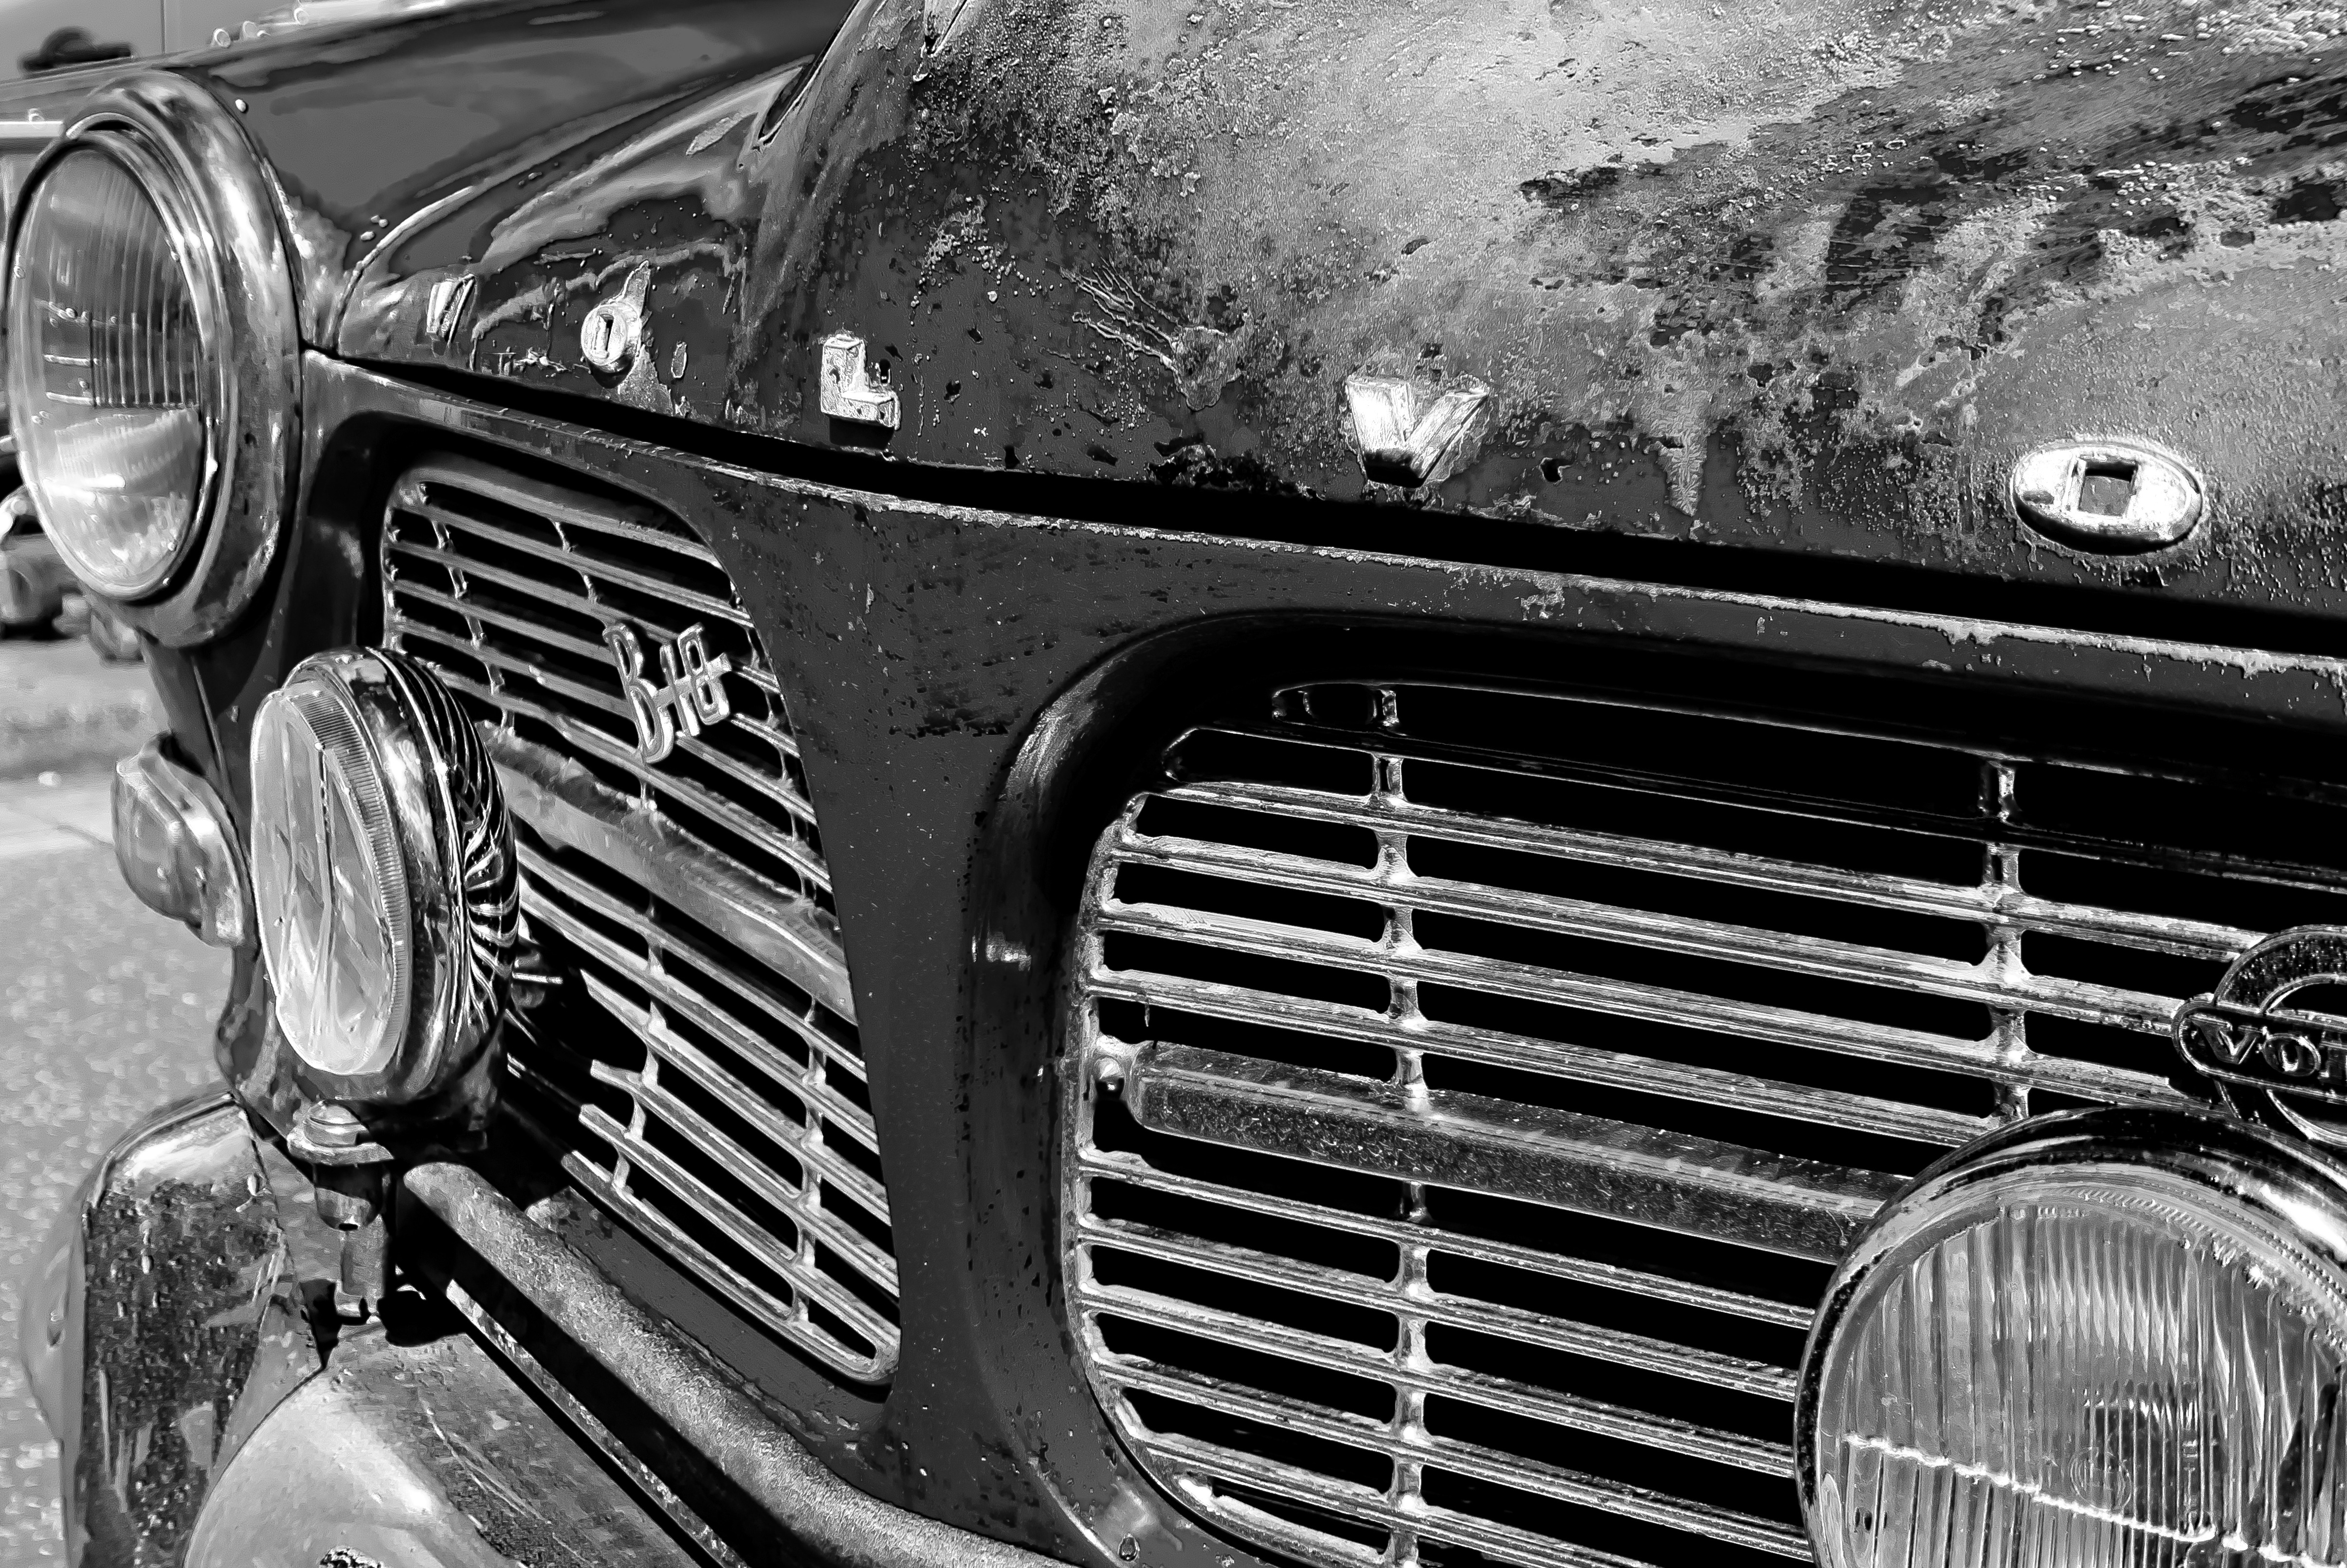
black and white, car, wheel, old, vehicle, monochrome, motor vehicle, vintage car, engine, classic, tradition, volvo, veteran, antique car, land vehicle, monochrome photography, automobile make, automotive exterior, automotive design, luxury vehicle